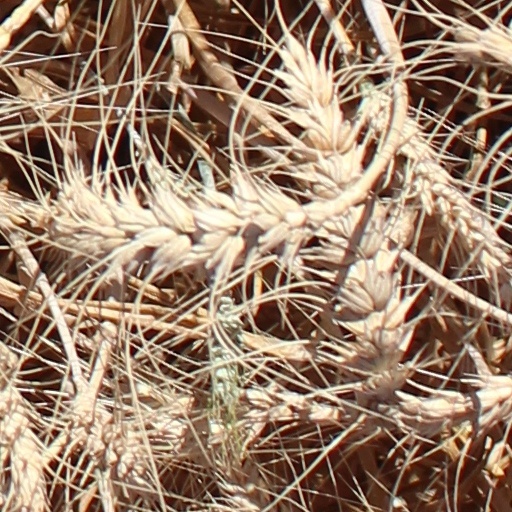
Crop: wheat